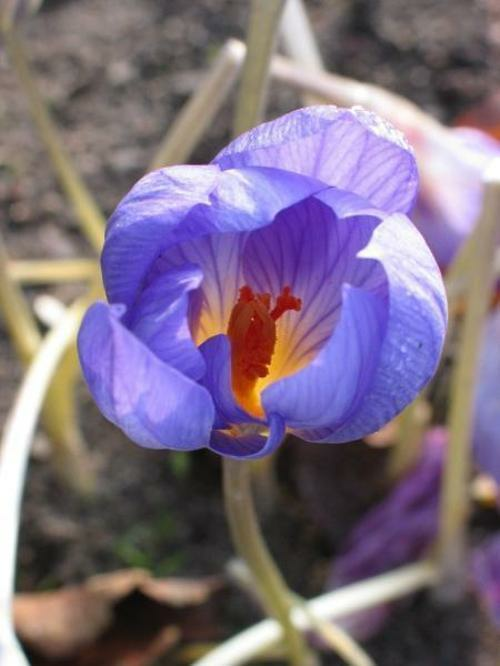
Flower: spring crocus